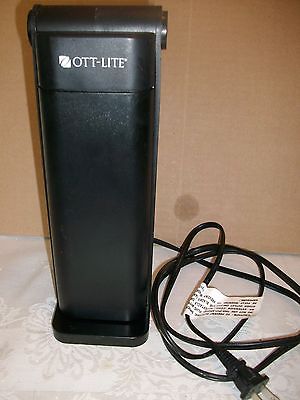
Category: lamp